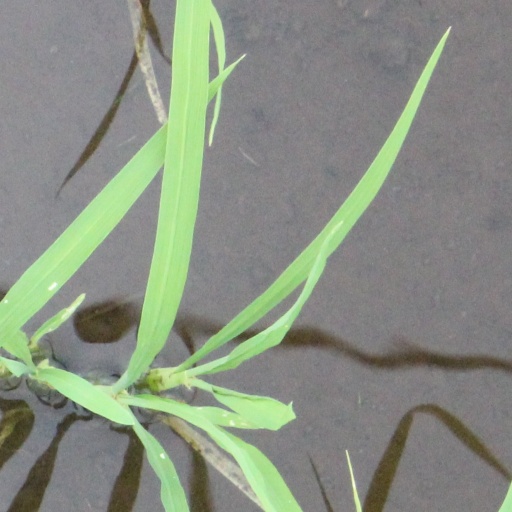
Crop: rice